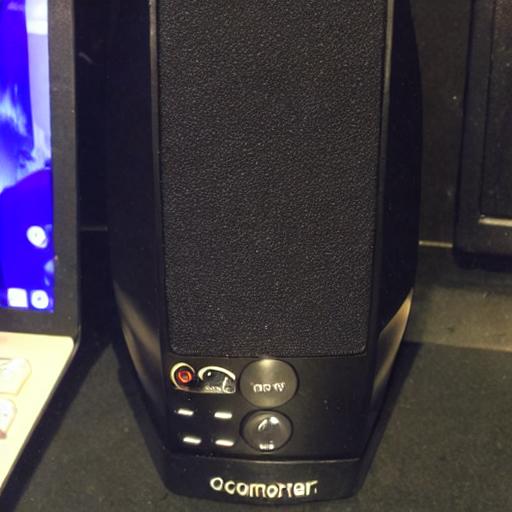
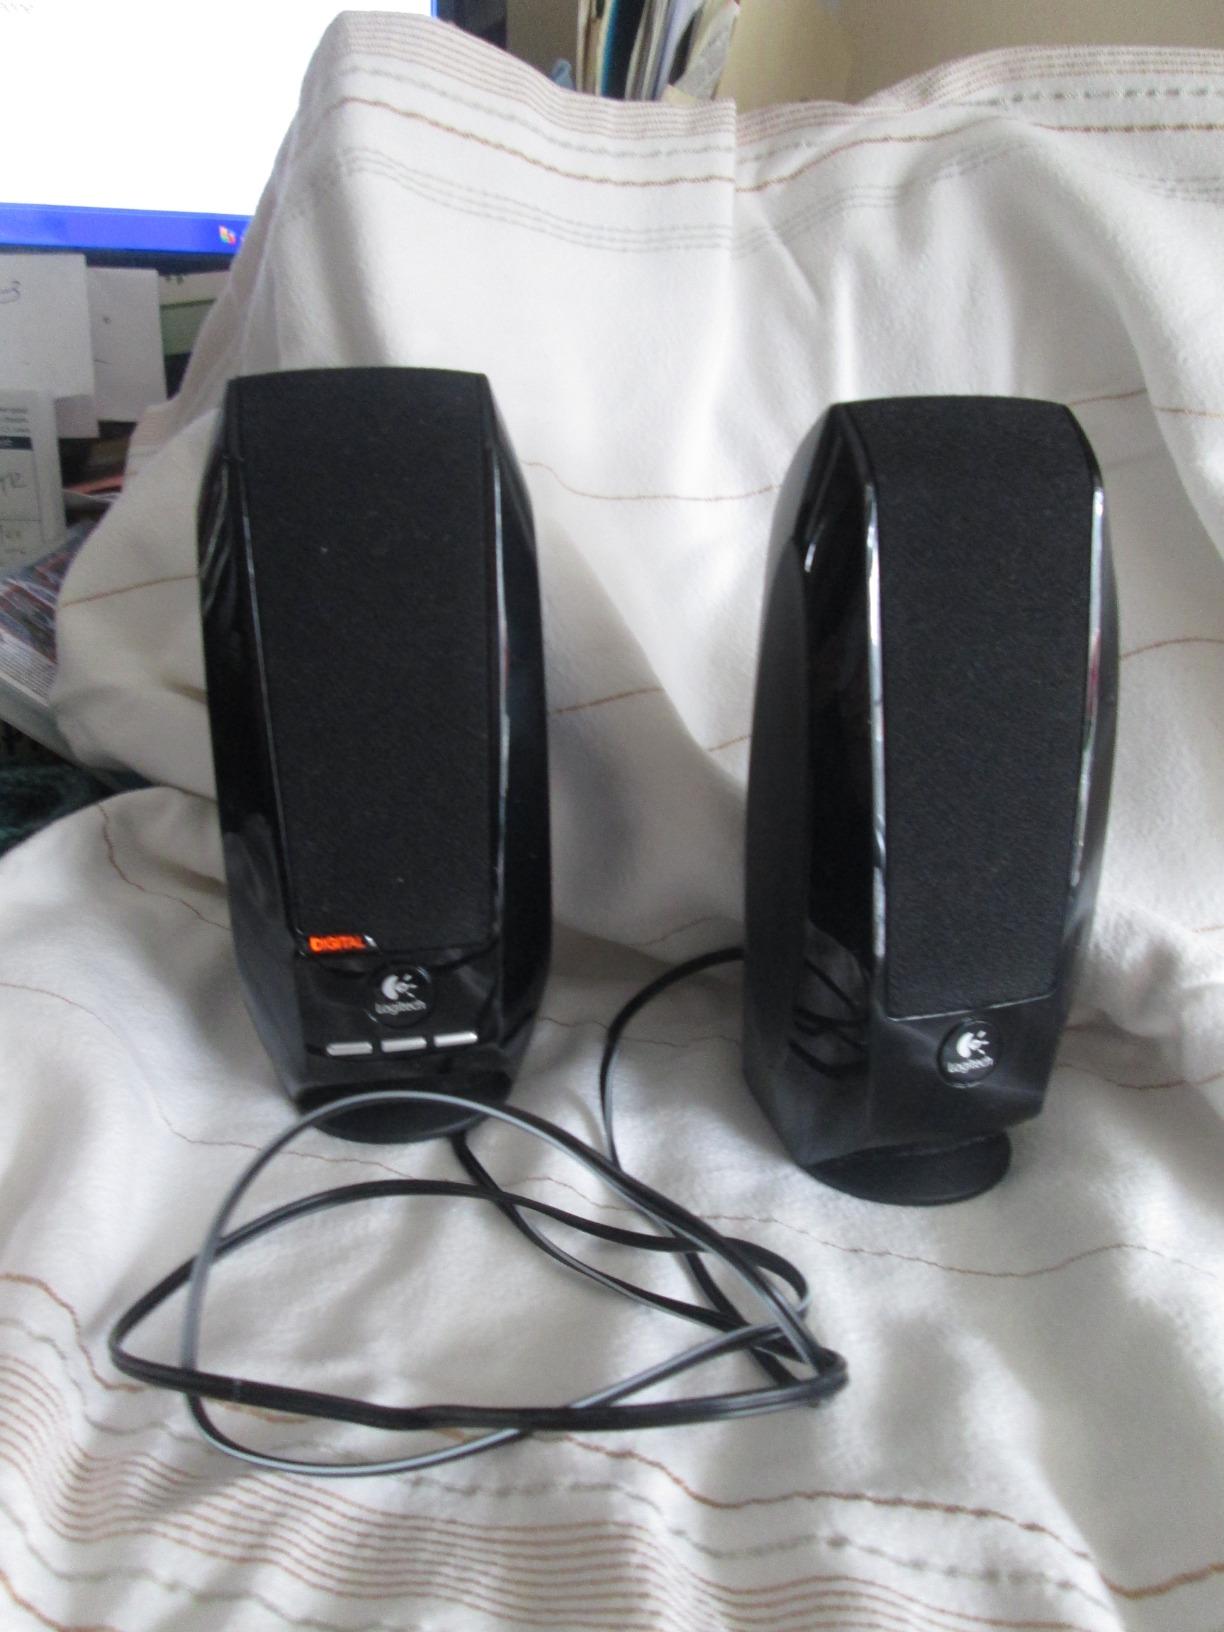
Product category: speaker
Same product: no